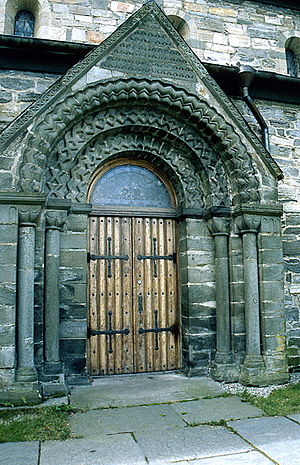
Stavanger Domkirke / Kirkens enkelte dele
Langskibsportalen i syd.
Stavanger Domkirke ligger i Stavanger i Norge, og stammer fra første halvdel af 1100-tallet og er den ældste stadig stående domkirkebygning i Norge. Det er desuden den eneste af landets domkirker, som har været i kontinuerlig brug siden 1300-tallet og den, der har beholdt sit middelalderlige udtryk bedst blandt landets domkirker.